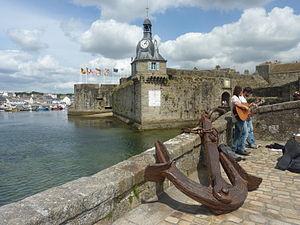
Concarneau
Le tourisme en Bretagne concerne environ 13 millions de visiteurs par an. Secteur important de l'économie de la région, il représente un peu moins de 10 % du PIB de la région Bretagne pour un peu moins de 70 000 emplois directs. Sa saisonnalité s'étend de mai à septembre, et il intéresse essentiellement le littoral, en particulier dans les départements du Finistère et du Morbihan.